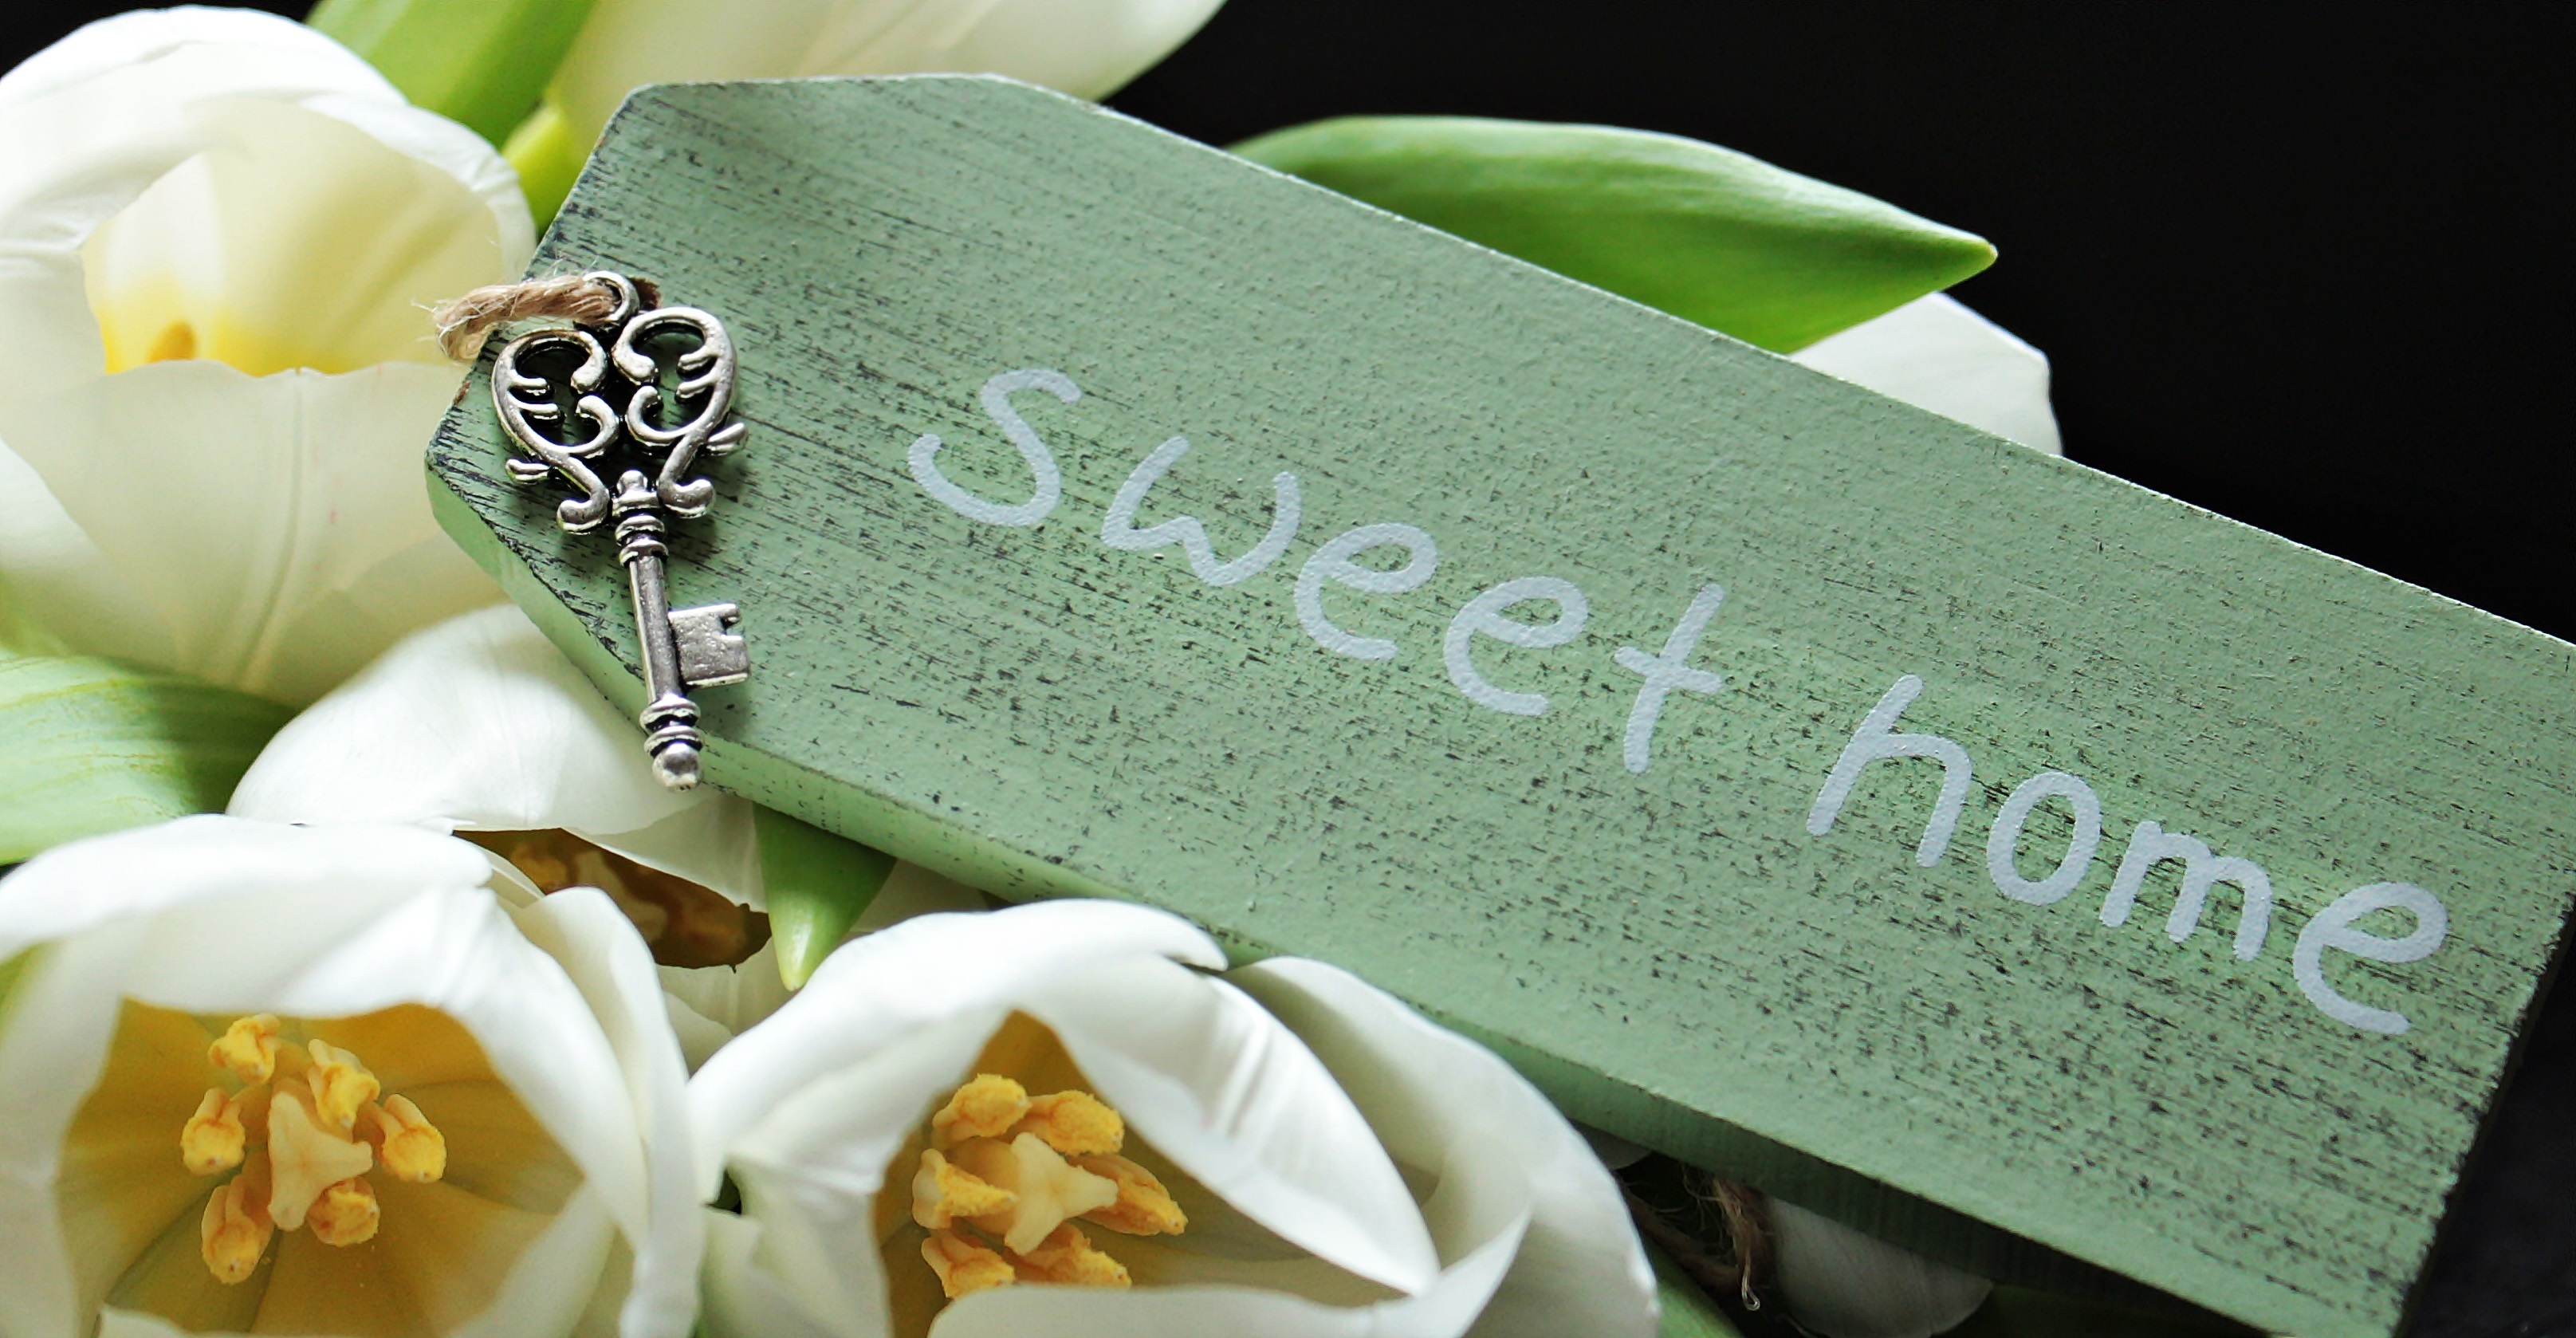
plant, white, flower, spring, green, key, romance, romantic, nostalgia, yellow, close, flora, map, thank you, keychain, flowers, cheerful, floral greeting, background, shield, beauty, nostalgic, tulips, lying, tender, greeting, greeting card, bouquet of flowers, give, give away, early bloomer, spring flower, tulipa, tenderness, macro photography, white flowers, concerns, fr hlingsanfang, joy of life, ornamental flower, schnittblume, breeding tulip, white tulips, sweet home, keychains sweet home, tulips white